Blowing Hot and Cold

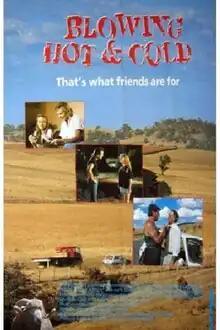

Blowing Hot and Cold is a 1989 Australian comedy-drama film directed by Marc Gracie and starring Joe Dolce and Peter Adams. The plot is about an Italian who befriends a garage owner whose daughter has run off with a drug dealer.